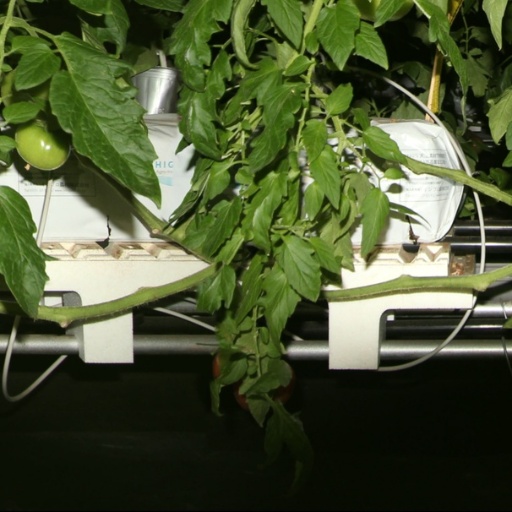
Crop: tomato